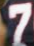
Number: 7